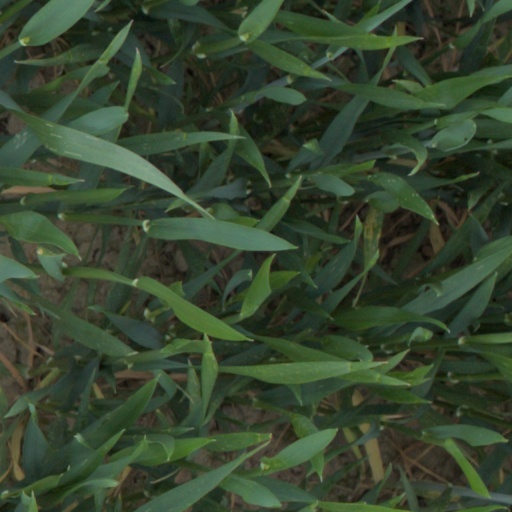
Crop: wheat